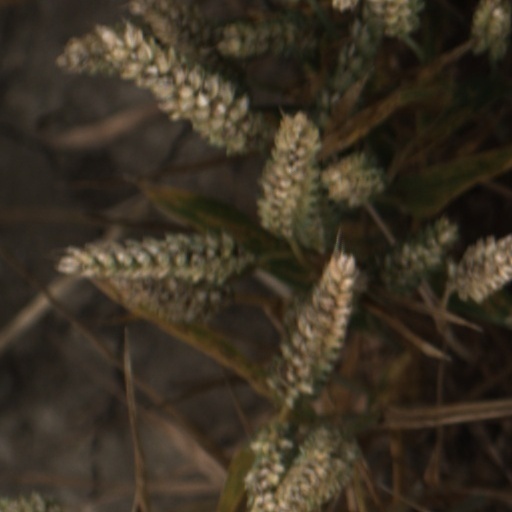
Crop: wheat